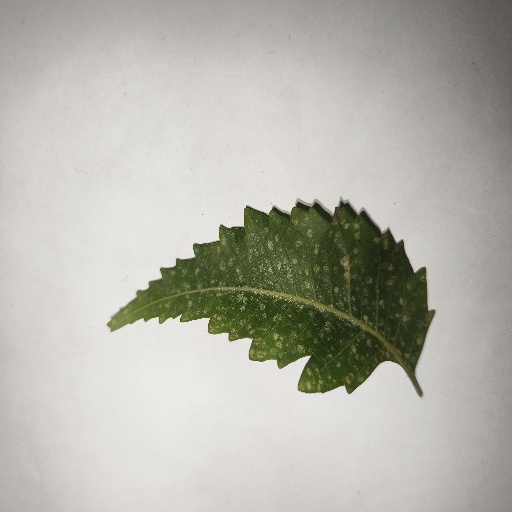
Species: Neem
Leaf condition: Powdery Mildew